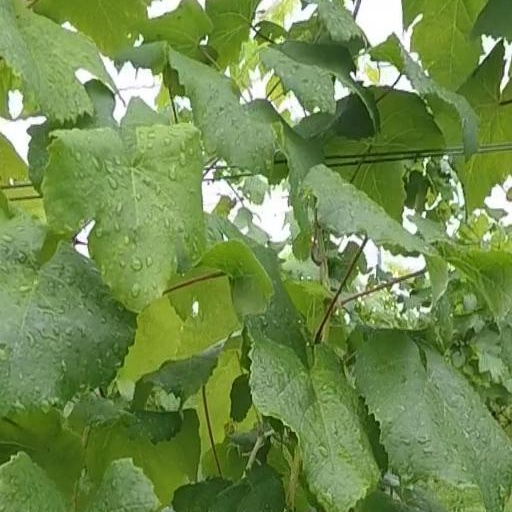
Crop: grape